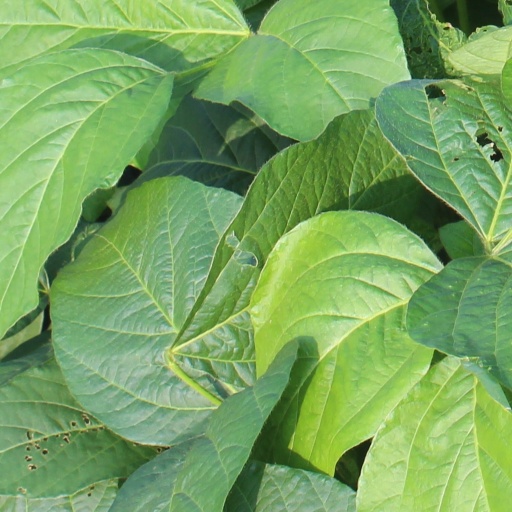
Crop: soybean